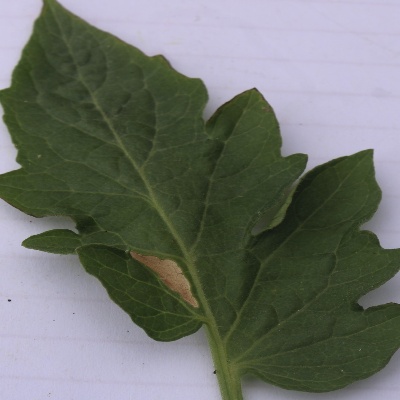
Crop: Tomato
Condition: leaf blight